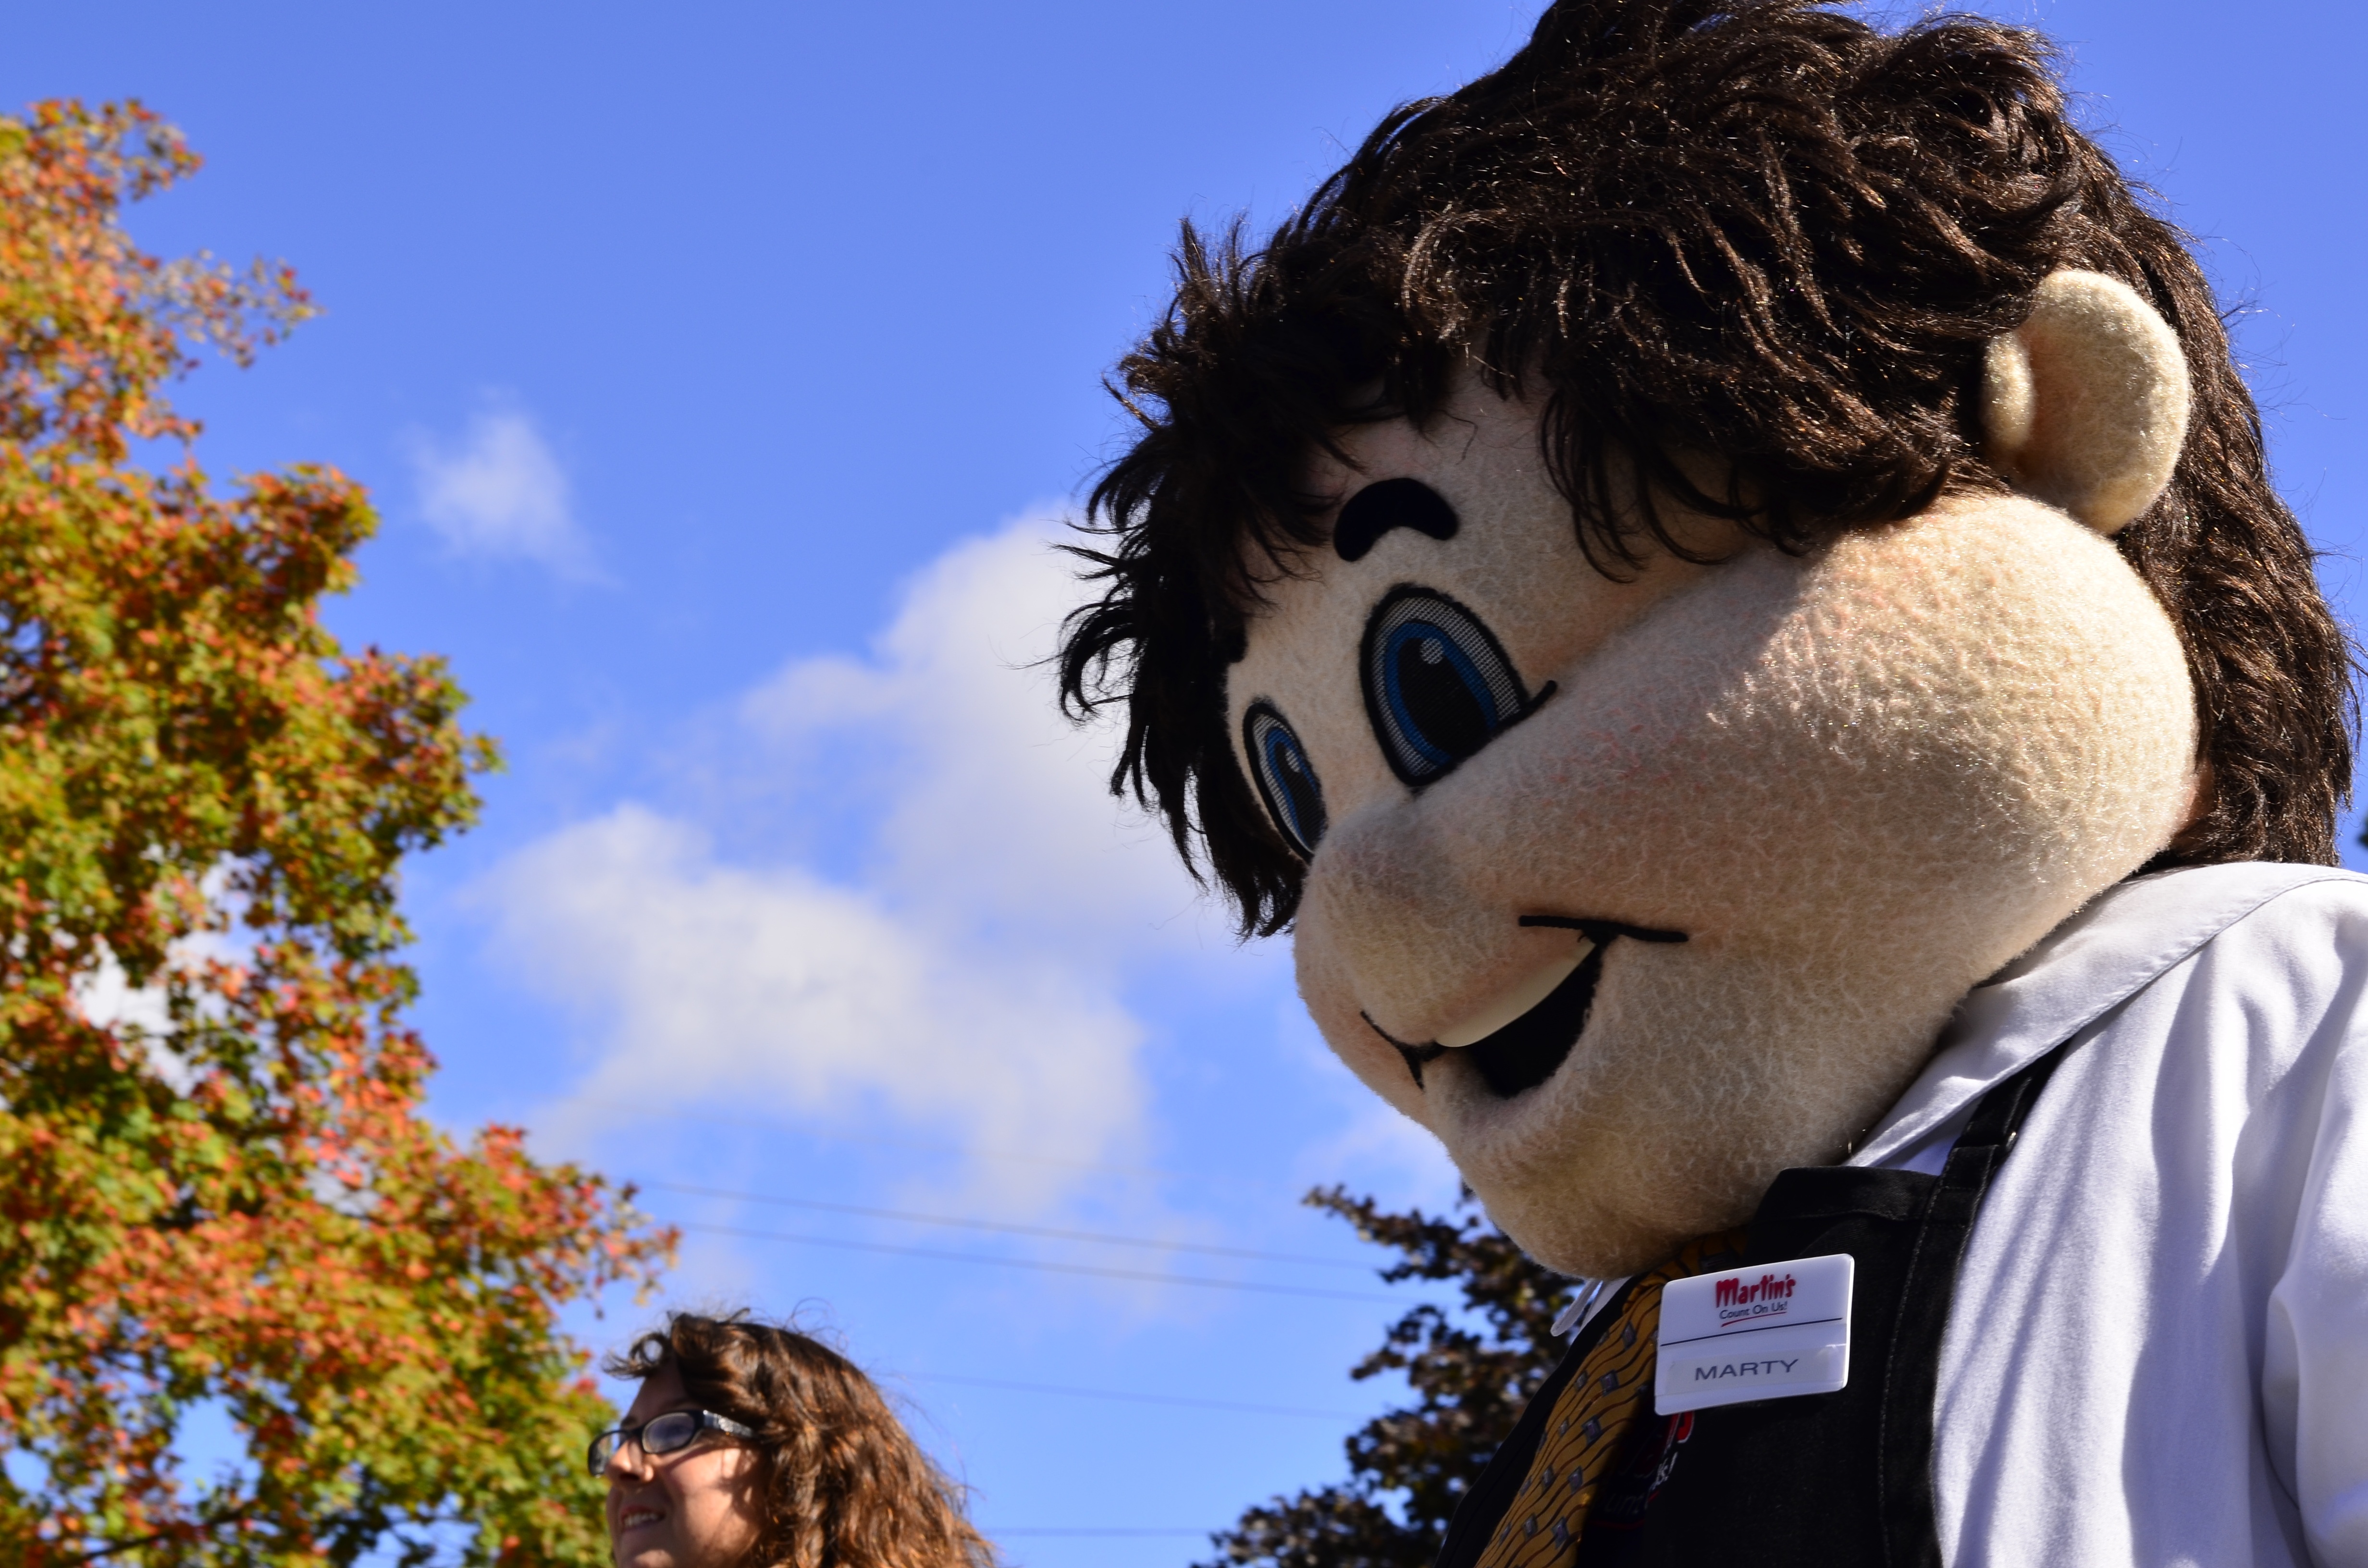
apple, tree, people, flower, country, rural, blue, agriculture, season, parade, festival, fun, mascot, in, interaction, indiana, nappanee, marti